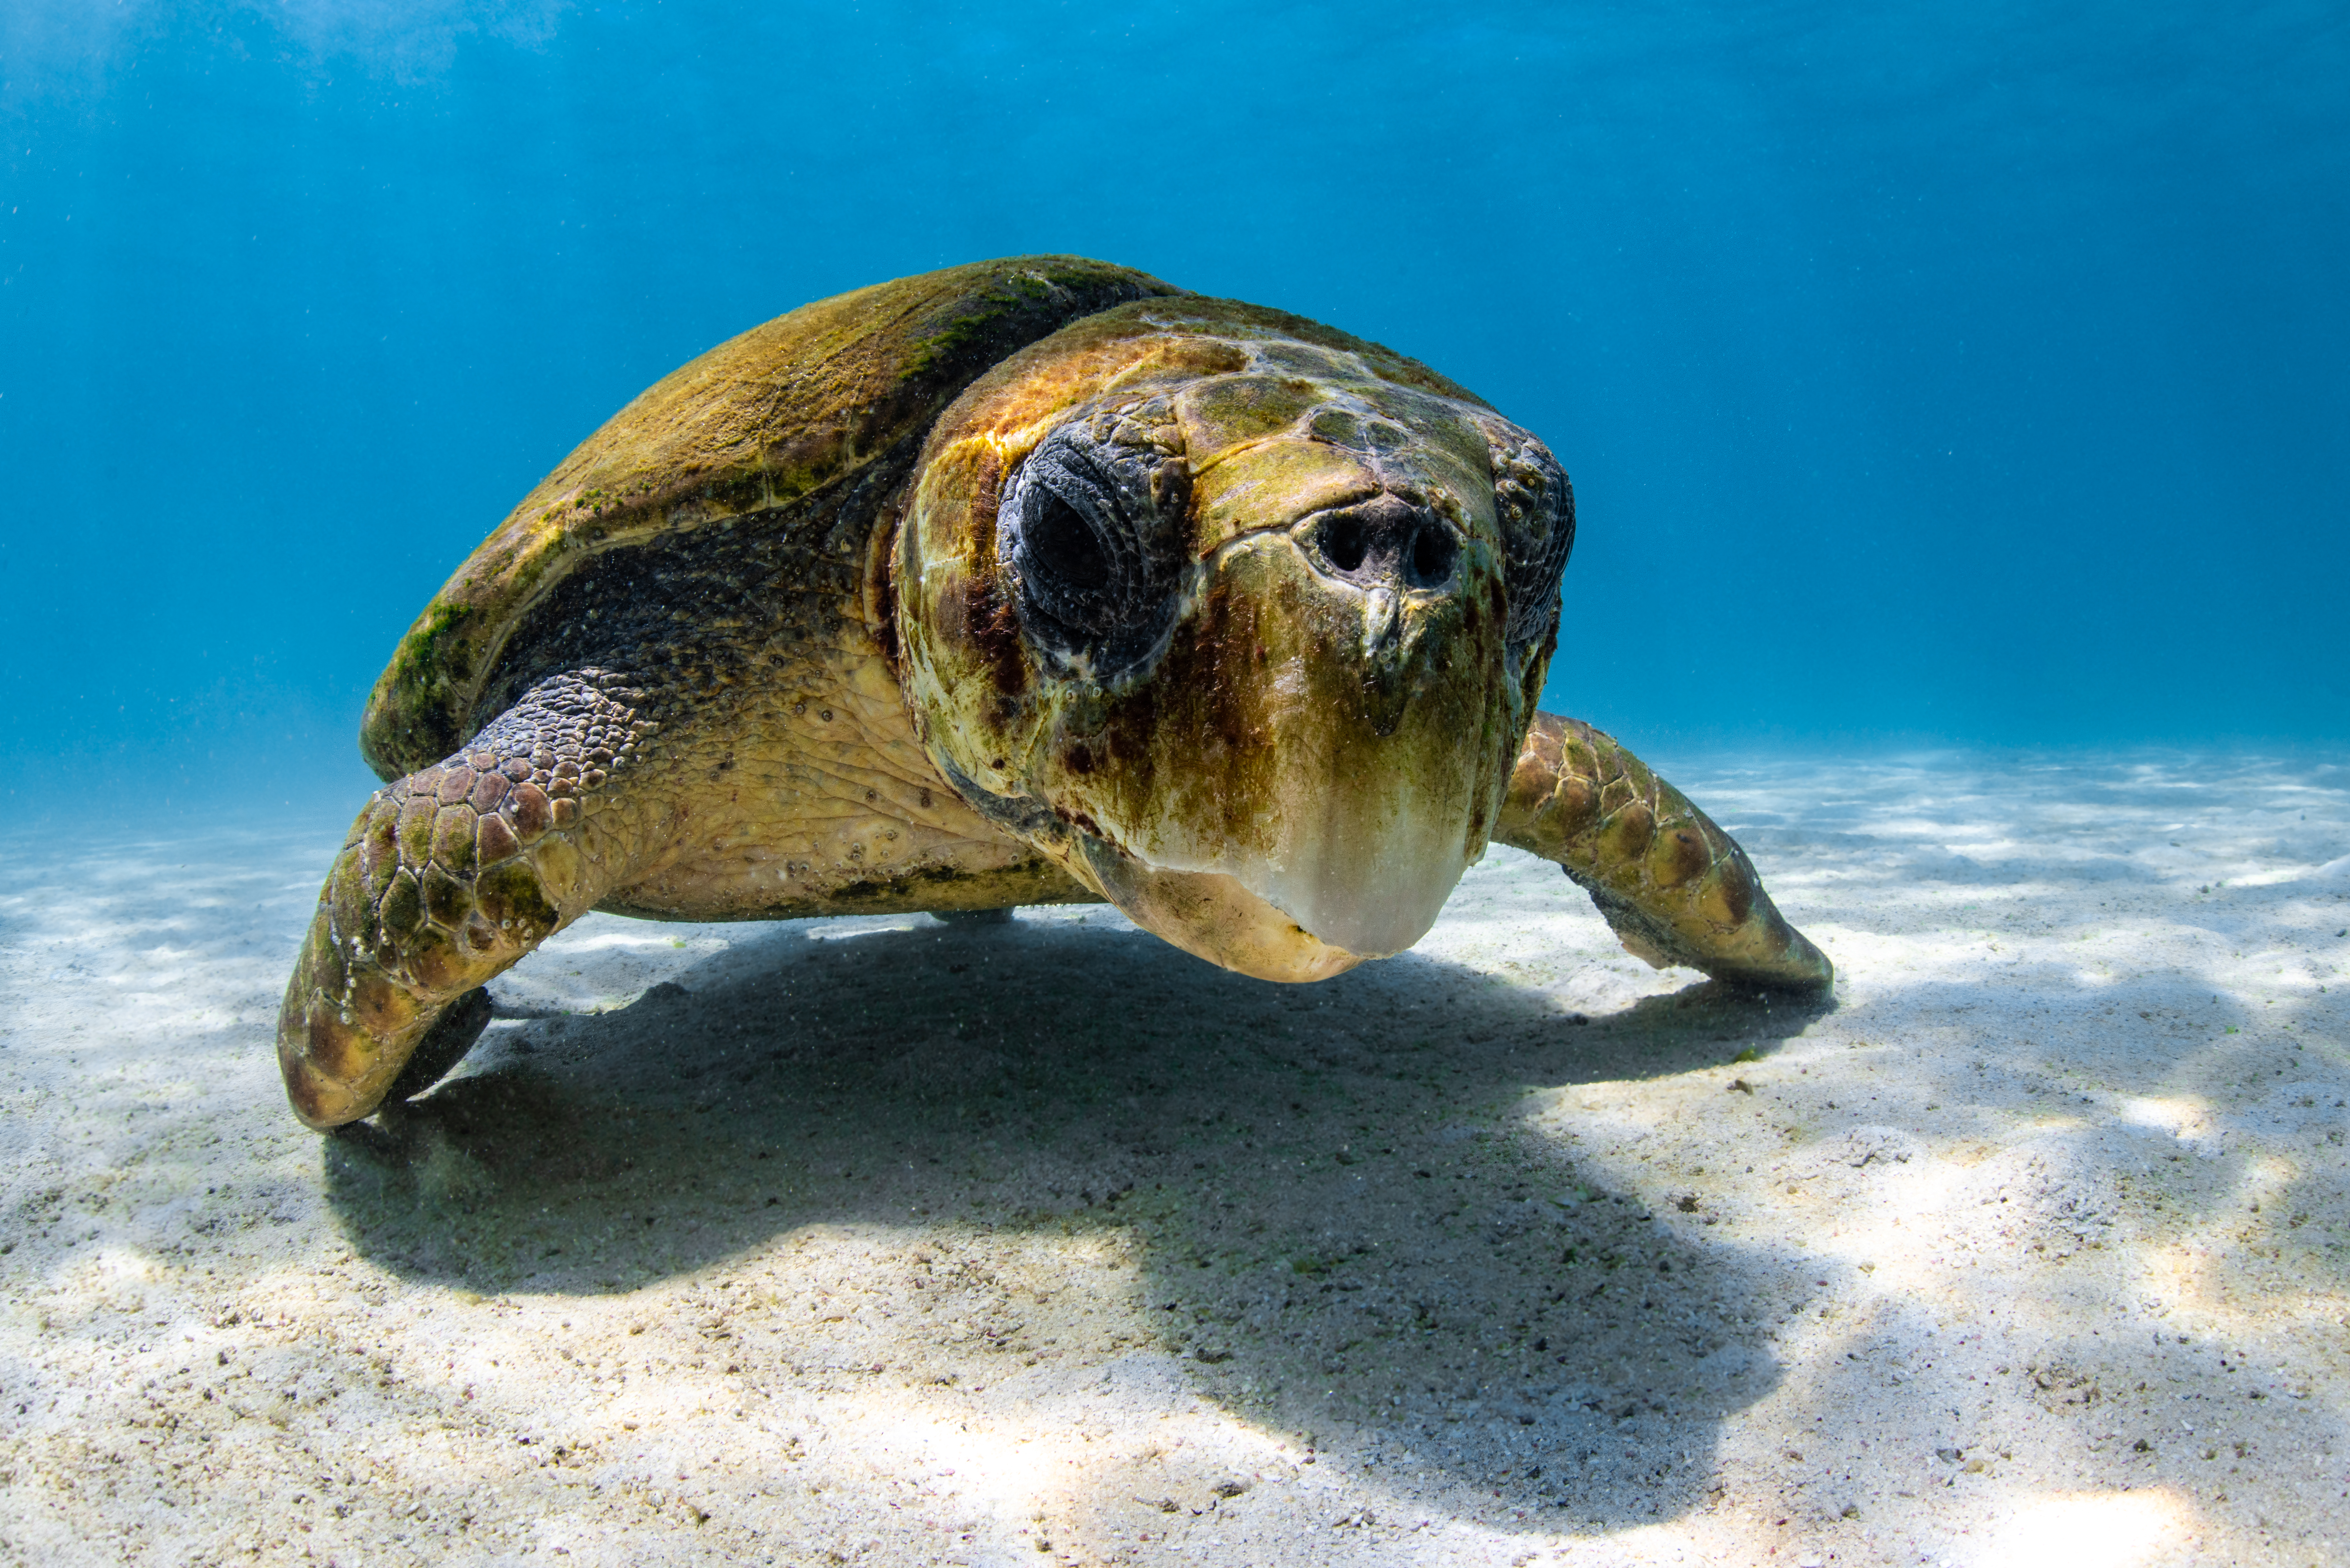
sea turtle, Olive ridley sea turtle, loggerhead sea turtle, green sea turtle, kemp's ridley sea turtle, turtle, Hawksbill sea turtle, tortoise, common snapping turtle, reptile, marine biology, underwater, organism, snout, wildlife, chelydridae